Homo luzonensis

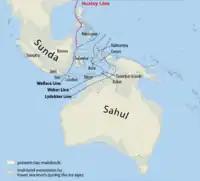
The ancestors of "H. luzonensis" crossed the Huxley Line into the Philippines.

Because Luzon has always been an island in the Quaternary, the ancestors of "H. luzonensis" would have had to have made a substantial sea crossing over the Huxley Line.